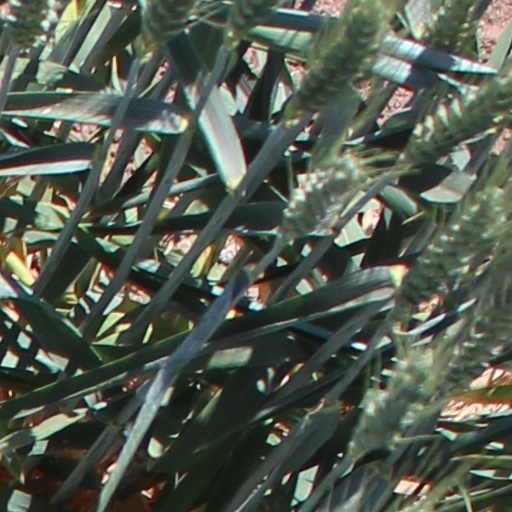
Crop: wheat